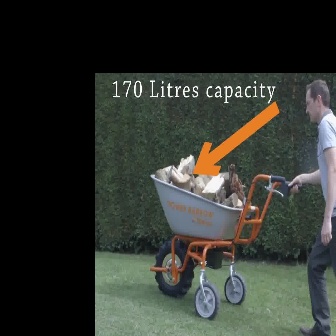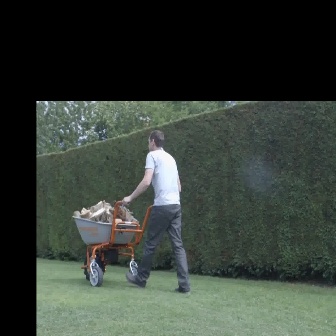
  Please identify the target specified by the bounding box [149,166,302,319] in the first image and locate it in the second image. Return the coordinates in [x_min,y_min,x_max,y_max] format.
Answer: [72,196,163,287]